Australasian Antarctic Expedition

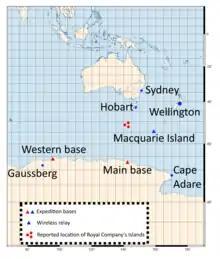
a map showing Australia and the area of Antarctica due south of it. The labelled places outside Antarctica are Sydney, Wellington, Hobart, and Macquarie Island; and from east to west in Antarctica, Cape Adare, main base, western base, Gaussberg.

In January 1911, Mawson revealed his plans at a meeting of the Australasian Association for the Advancement of Science (AAAS). He intended to operate in the Antarctic coastal arc between Cape Adare in the east, and Gaussberg in the west. Within these bounds, Mawson said, lay territory "of whose outline and glacial features [only] the barest evidence has been furnished". A full scientific and geographical investigation of these lands would be accompanied by a ship-based oceanographic program. The AAAS responded enthusiastically. A committee was formed under the chairmanship of Professor Edgeworth David of the University of Sydney (who had stood with Mawson at the South Magnetic Pole), and Mawson soon acquired the backing of the scientific and political communities, as well as pledges of financial support from leading industrialists. Assured that his expedition was now safely launched, Mawson travelled to London to begin practical arrangements.